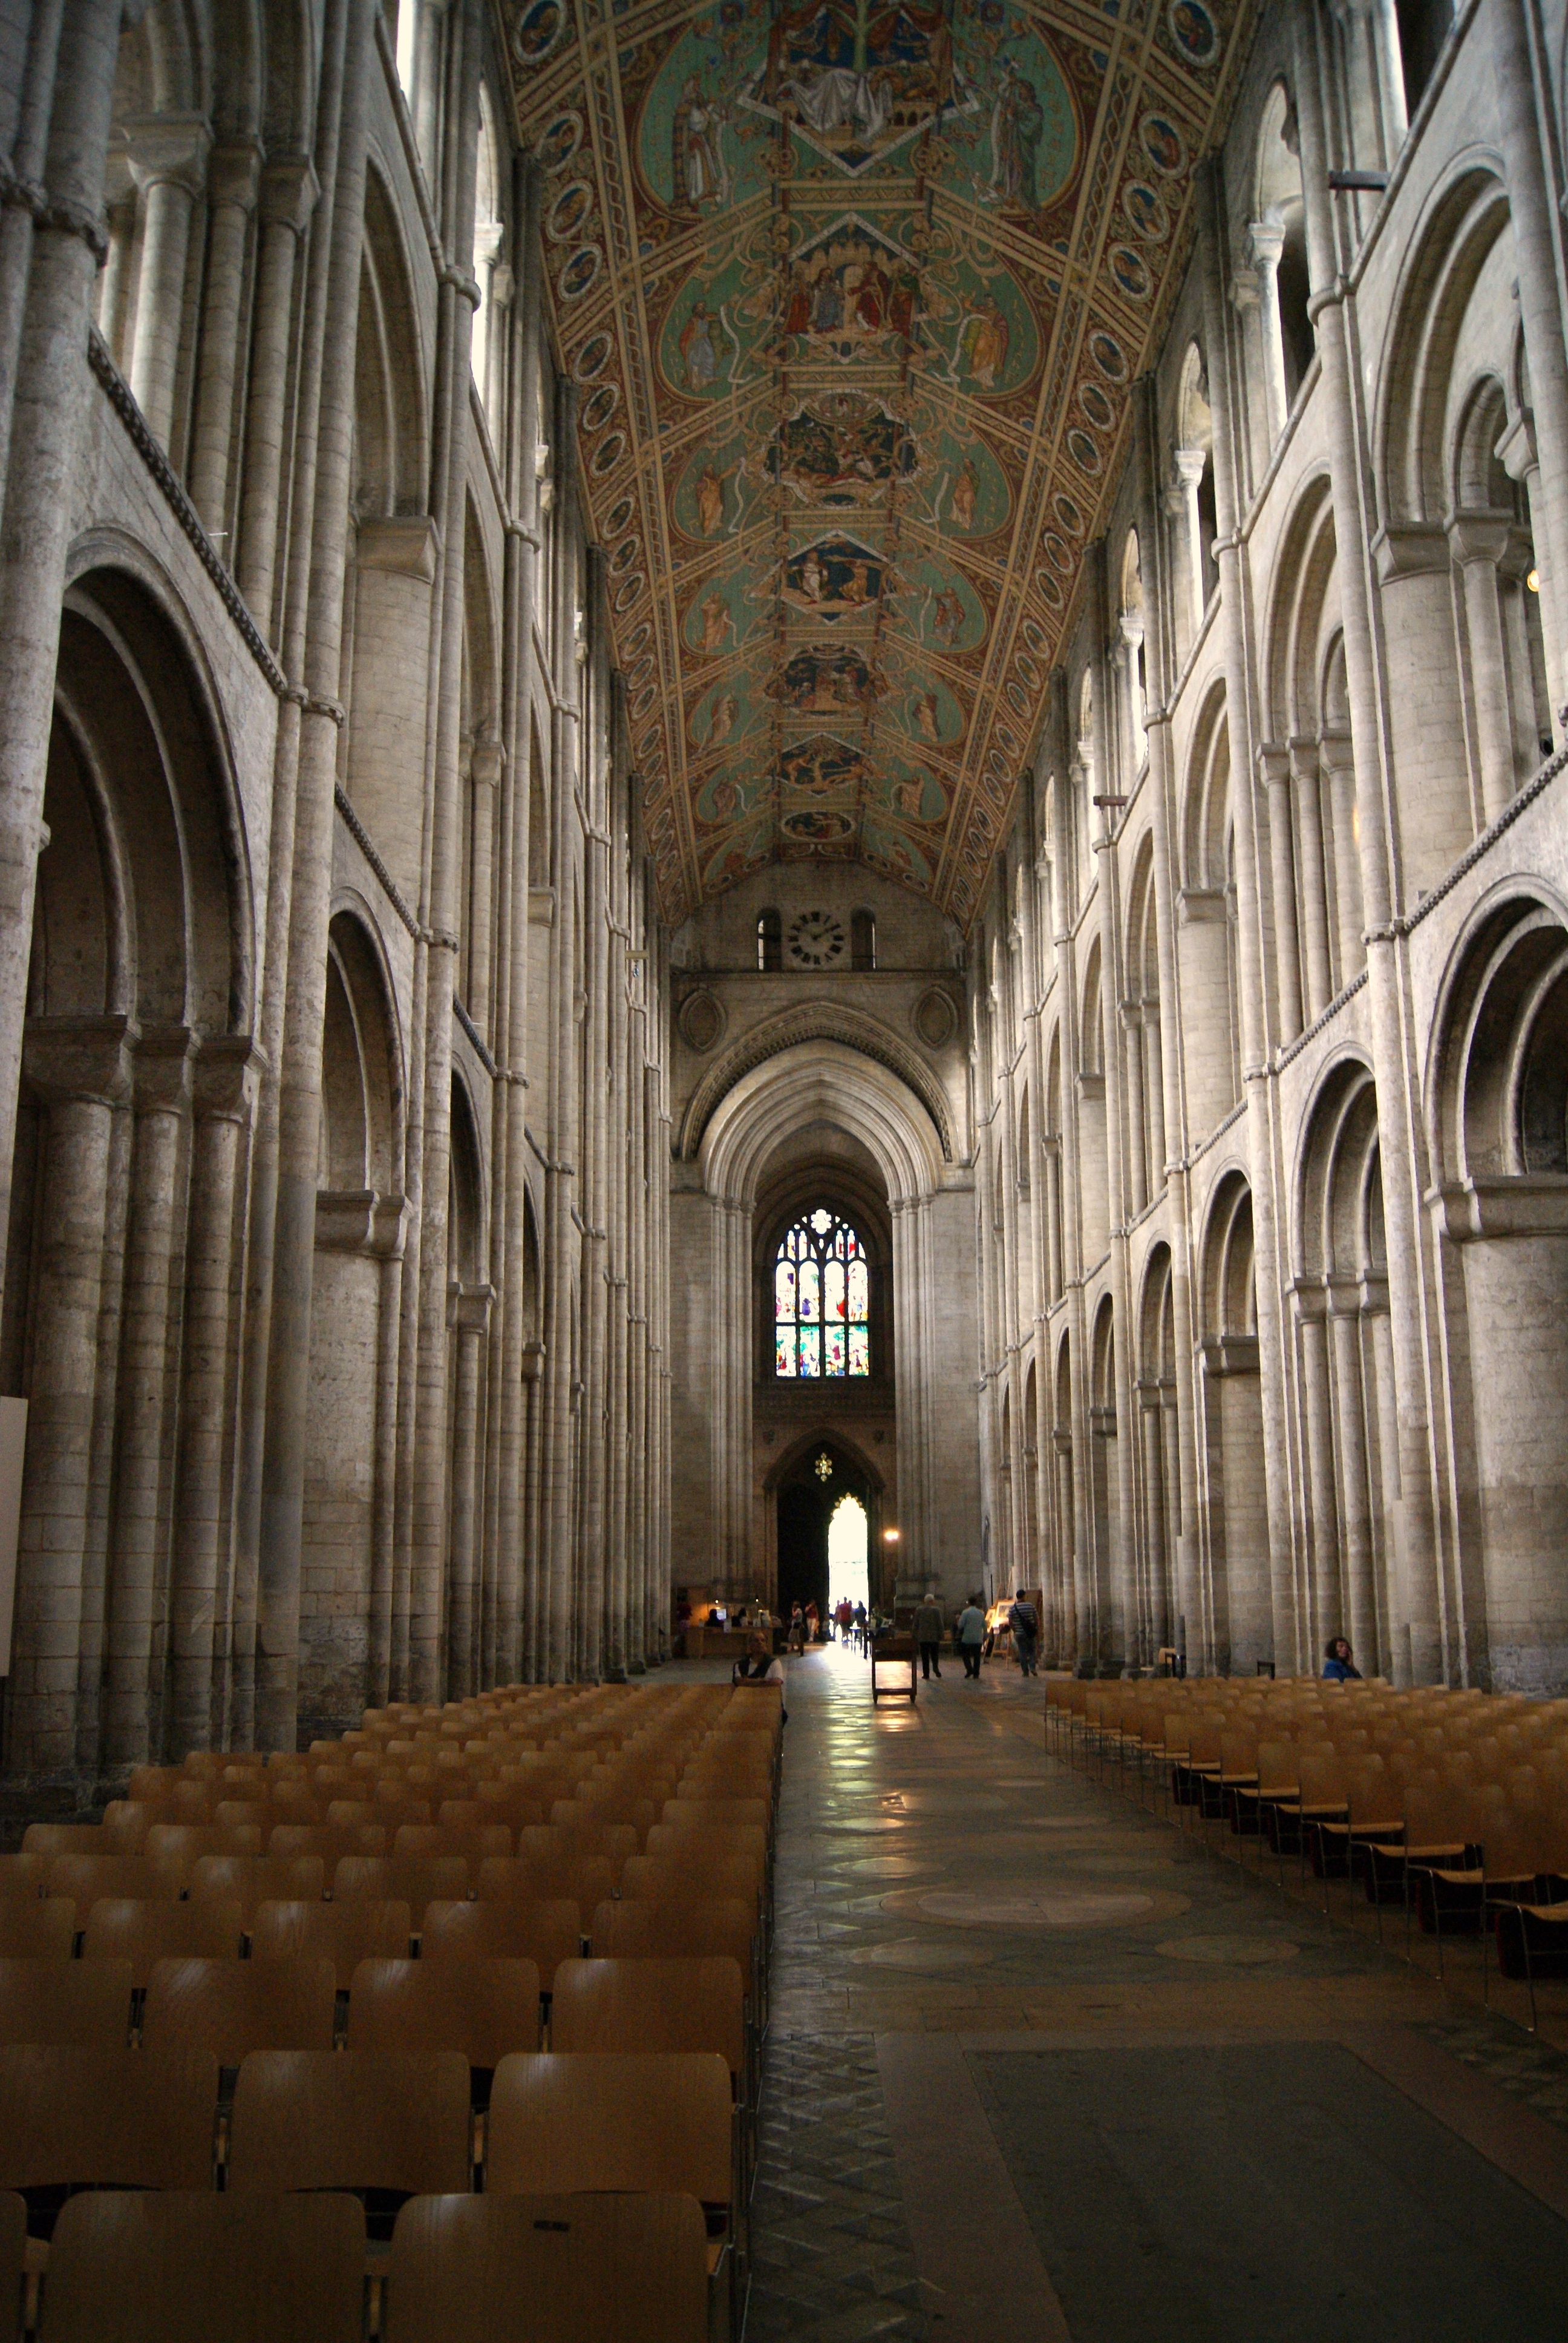
architecture, building, church, cathedral, place of worship, aisle, temple, monastery, symmetry, arcade, abbey, basilica, gothic architecture